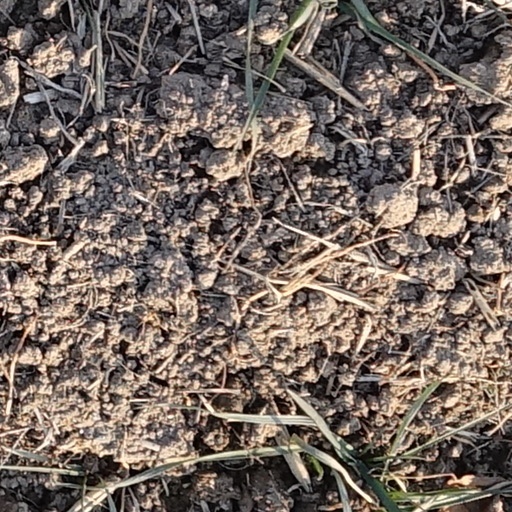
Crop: wheat